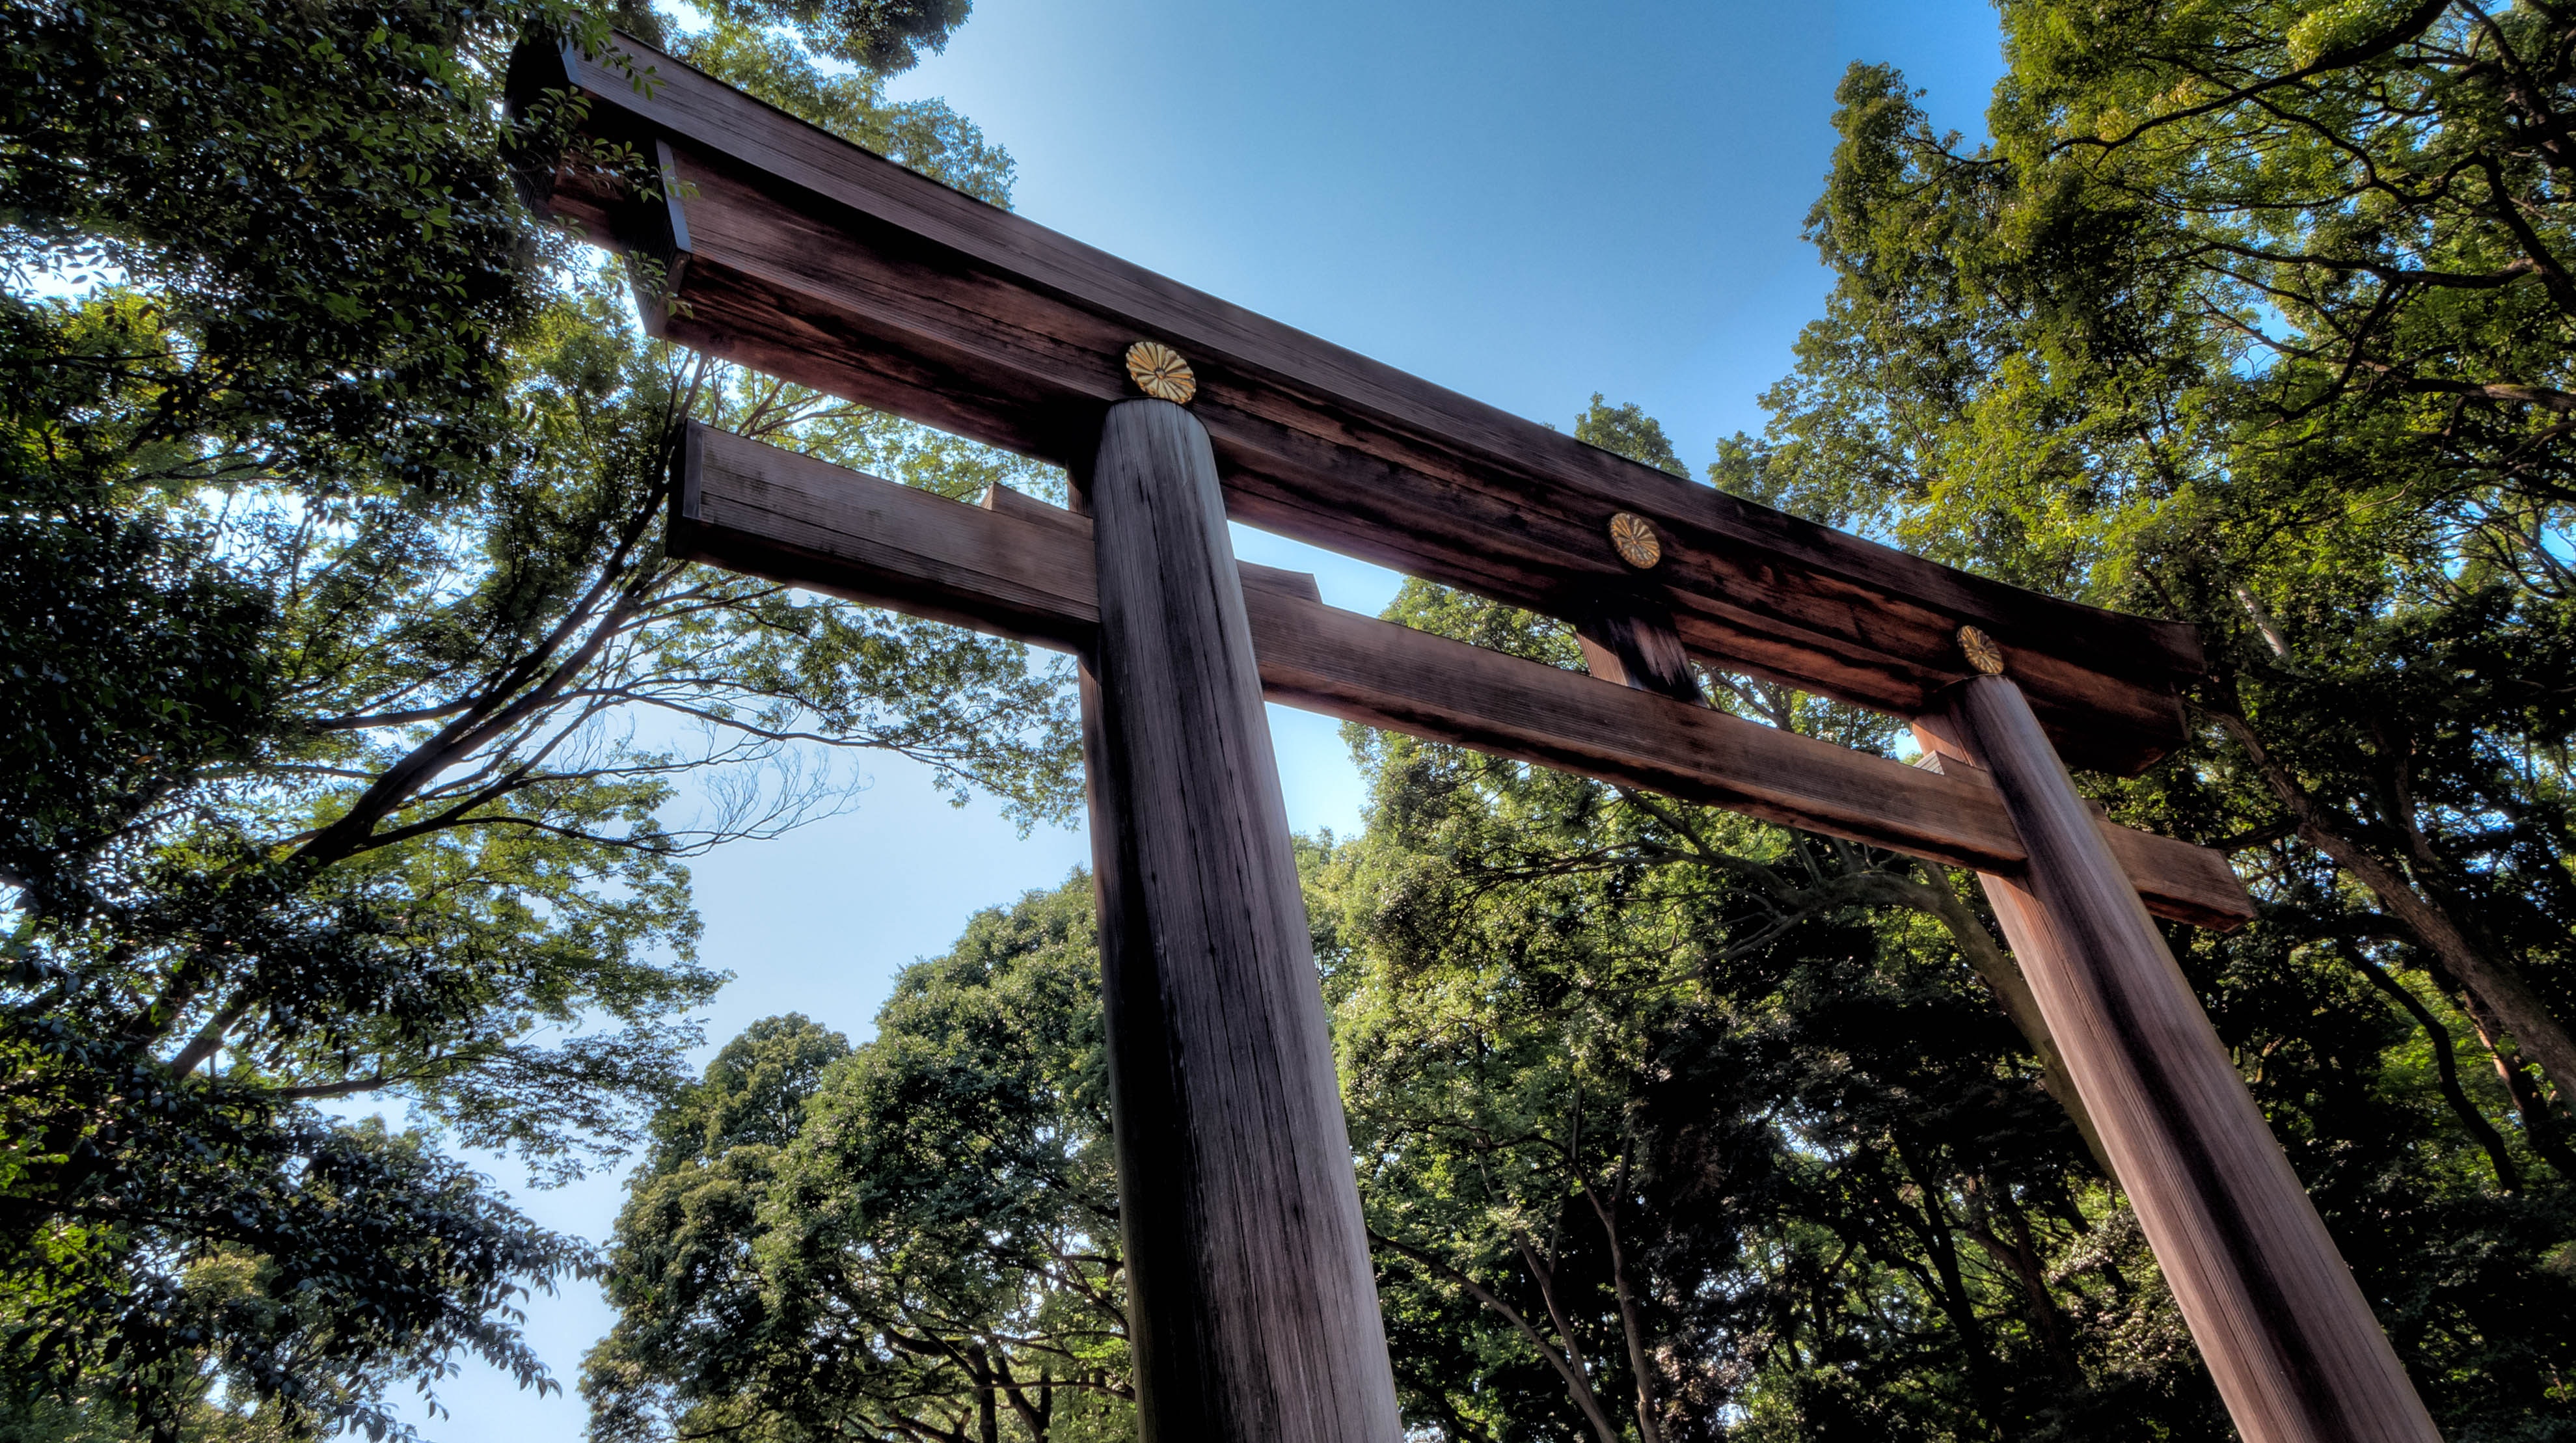
torii, tree, shinto shrine, temple, shrine, sky, architecture, place of worship, plant, building, forest